Philippa Whipple

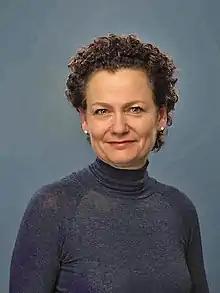
Whipple in 2017

born 7 May 1966) is a British judge, former barrister, and former solicitor. Between October 2015 and November 2021, she was a Justice of the High Court assigned to the Queen's Bench Division. Since November 2021 she has been a judge of the Court of Appeal.